Bhumara Temple

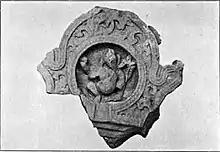
Ganesha, recovered from Bhumara Temple, 5th-6th century CE.

The three outer walls of the sanctum lack any decoration. They are smooth red sandstone. The side with an entrance into the sanctum is intricately carved and decorated. The sanctum door consists of a carved lintel, two carved jambs and a sill. To the right is goddess Ganga standing on her vahana - the "makara" (crocodile-like mythical creature), on the left is Yamuna goddess standing on her vahana - a tortoise. They have attendants standing with them, but their images are too mutilated. Above these goddesses are three parallel bands of carvings. The outermost band shows blooming lotus one giving rise to the other above it. The middle band on both sides each consists of four niches with human figures. The inner band converges towards the center of the lintel where Shiva is carved. The sculpture has been defaced, but its forehead remains intact where the third eye survives. Additionally, his ear rings, necklace and pearl jewelry is still discernible.